List of non-marine molluscs of Portugal

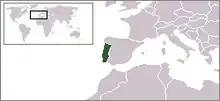
Location of Portugal

The non-marine molluscs of Portugal are a part of the molluscan fauna of Portugal.